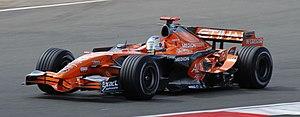
Le Grand Prix de Grande-Bretagne de Formule 1 2007, disputé sur le circuit de Silverstone le 8 juillet, est la 777ᵉ épreuve du championnat du monde de Formule 1 courue depuis 1950 et la neuvième du championnat 2007.